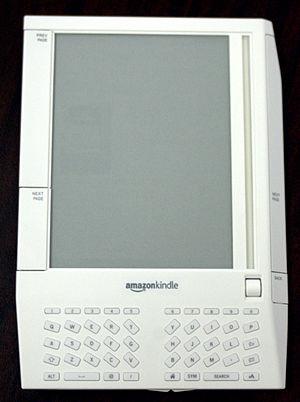
L'Amazon Kindle est une gamme de liseuse commercialisée par Amazon.com qui permet aux utilisateurs d’acheter et de lire des livres électroniques, mais aussi des journaux, des magazines et d’autres médias numériques depuis le Kindle Store. Le premier modèle est lancée le 19 novembre 2007 par Jeff Bezos, aujourd'hui la marque est devenu la référence du marché, possède une gamme de produit et est décliné en application pour système Android et IOS. En mars 2018, le Kindle Store proposait plus de six millions de livres électroniques.